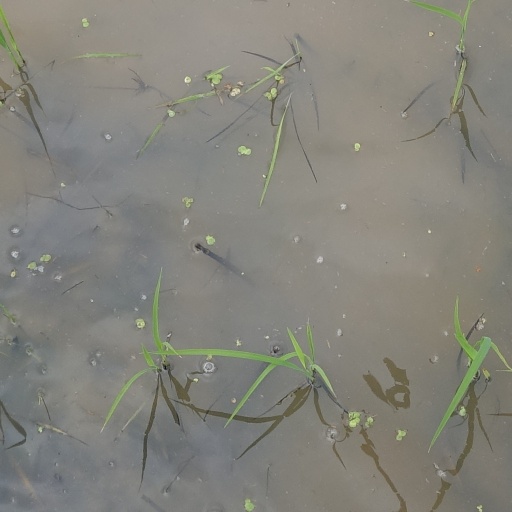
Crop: rice